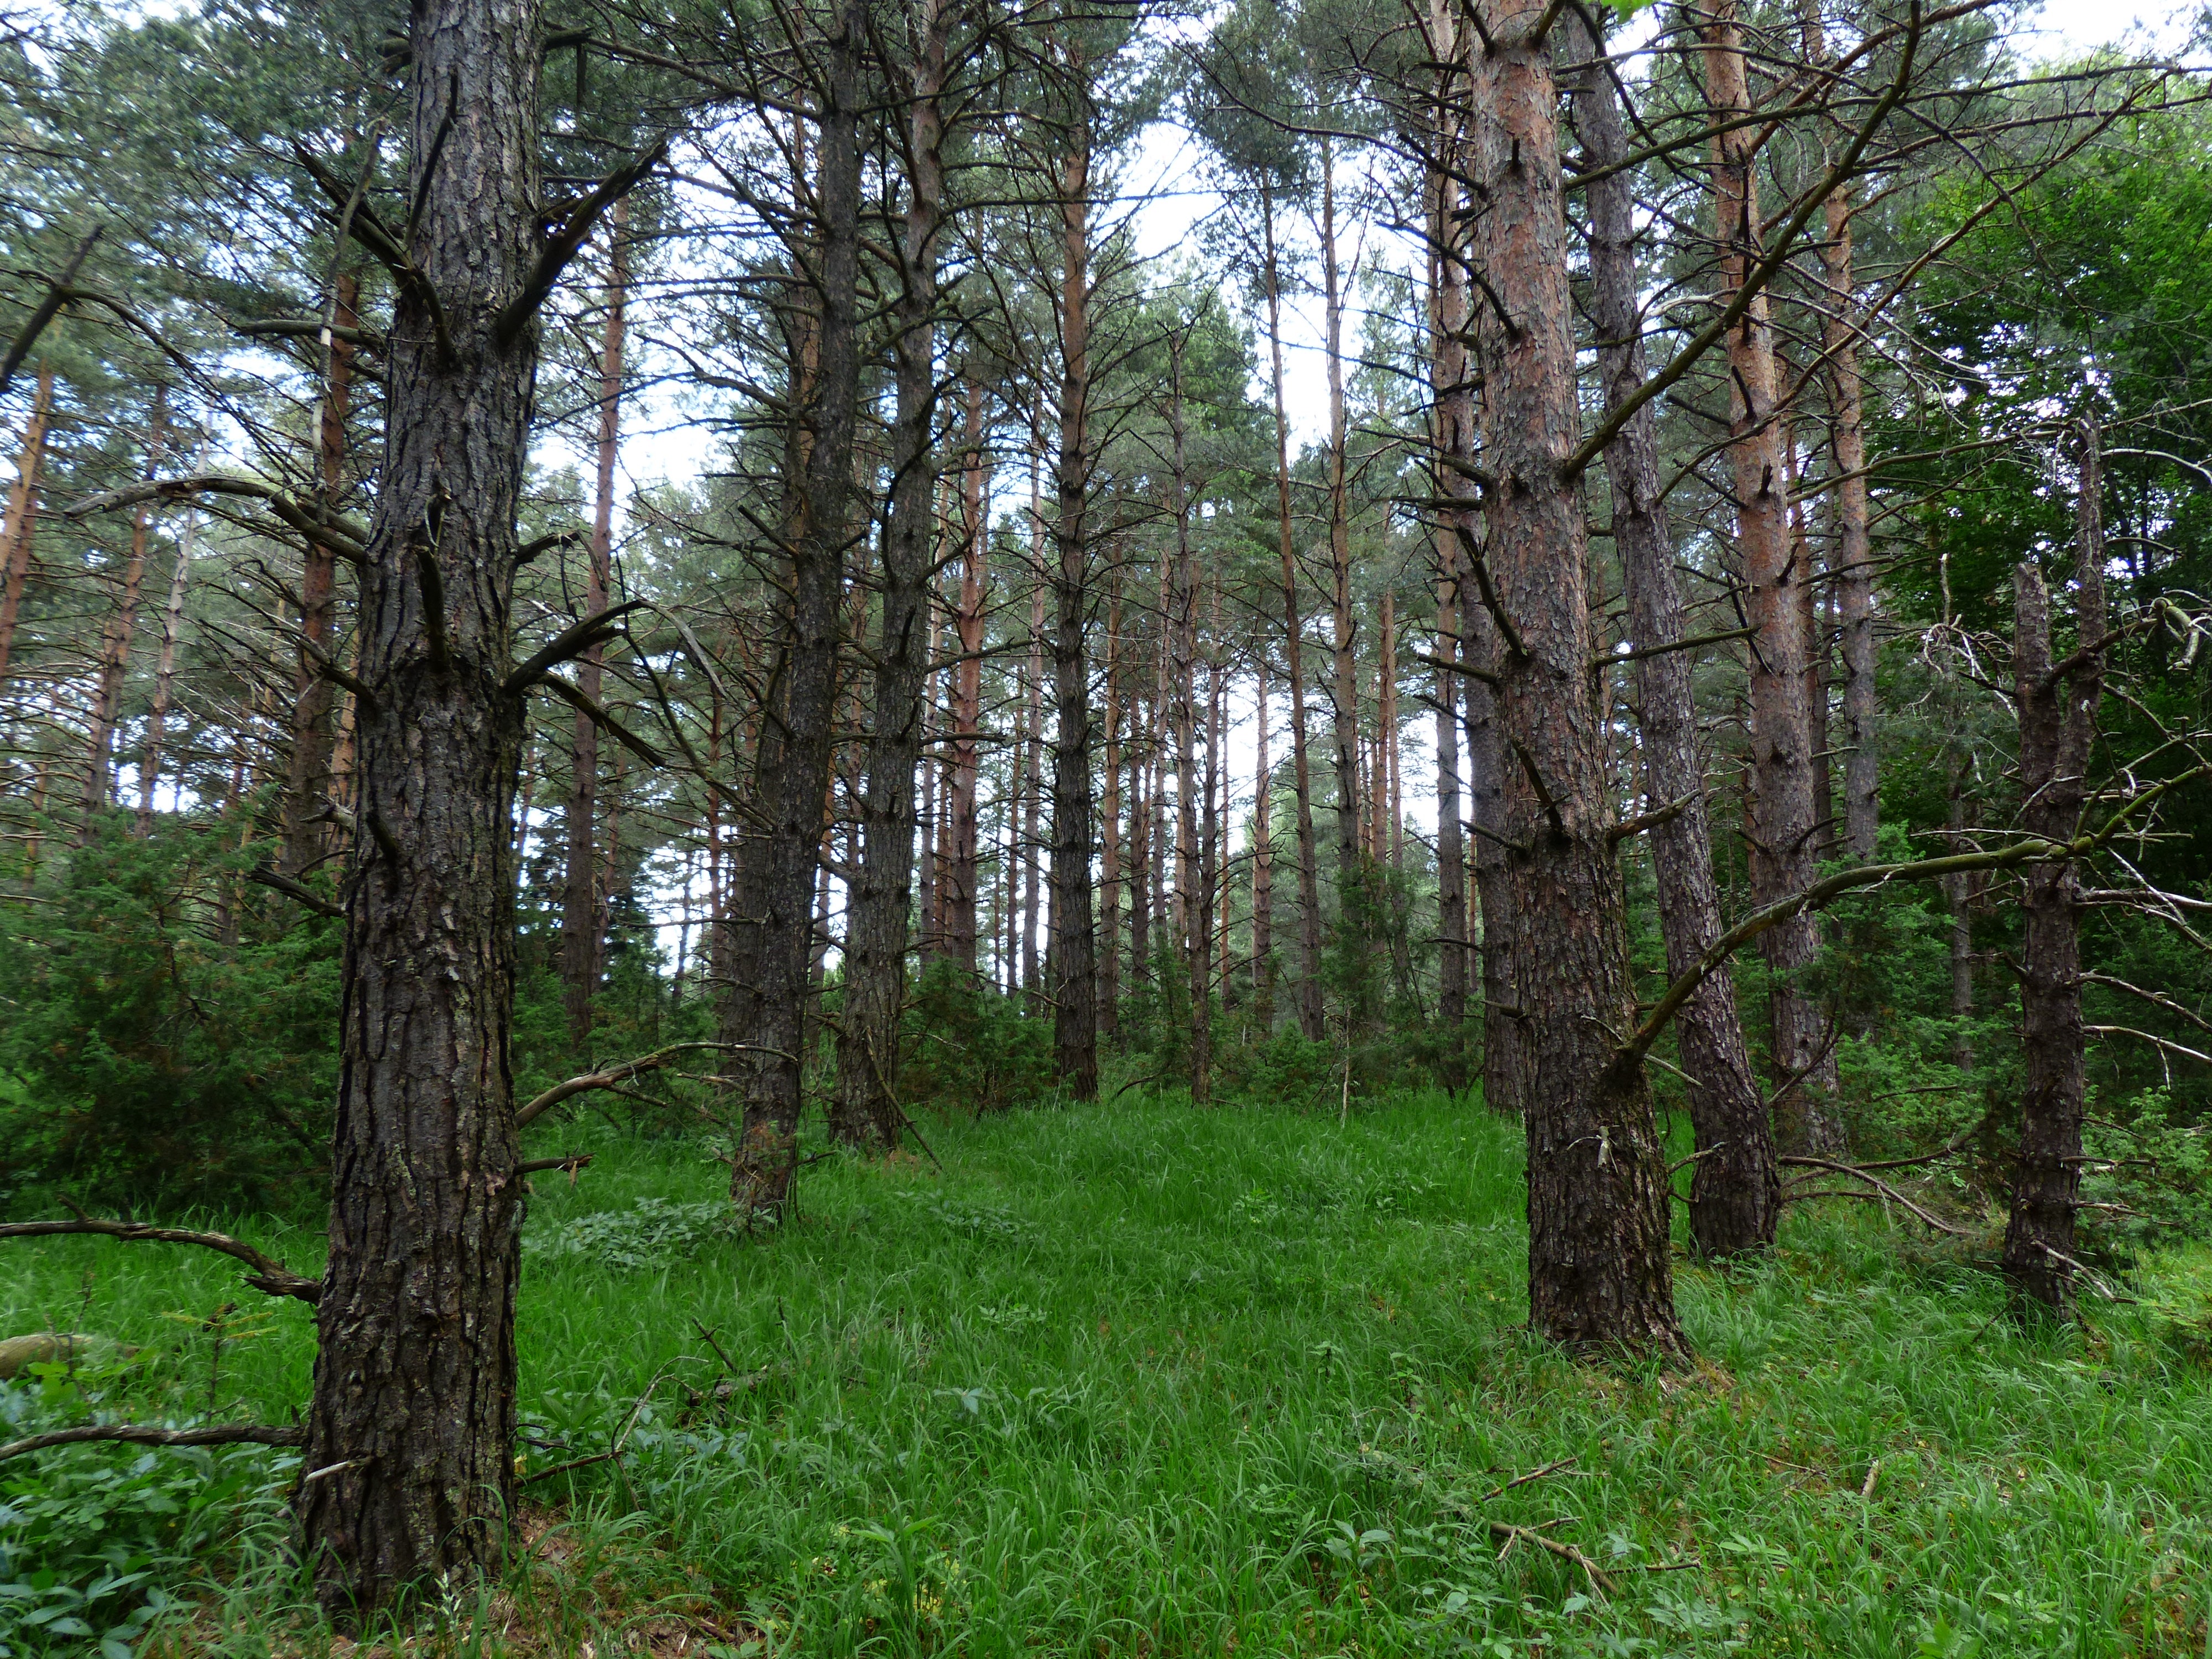
tree, forest, path, grass, wilderness, plant, meadow, trunk, pine, jungle, birch, conifer, trees, forestry, vegetation, deciduous, grove, western, woodland, ecosystem, tree trunks, pinus, pine forest, nature reserve, state park, biome, pinophyta, pine family, old growth forest, temperate broadleaf and mixed forest, temperate coniferous forest, land lot, riparian forest, shrubland, spruce fir forest, forlen, plant community, tropical and subtropical coniferous forests, northern hardwood forest concept, valdivian temperate rain forest